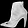
Label: Ankle boot